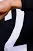
Number: 2